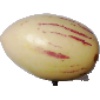
Label: pepino